Dorona Alberti

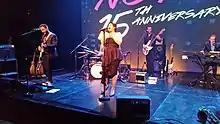
Dorona Alberti

Dorona Alberti (born 1975, Maastricht) is a singer and actress whose projects include: industrial music act KMFDM, Hobson, Fairocious, Old Shoes, Pick up the Pieces, Briskey, and most recently, the Dutch/Belgian Lounge group Gare du Nord.